Diljott

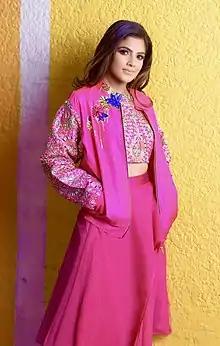

Diljott is an Indian actress who predominantly works in Hindi and Punjabi films. Her recently released Hindi Film 'Krispy Rishtey' as a lead actress on Jio Cinemas has gained her lot of admiration and acclaim for her acting performance. She has added elegance and grace in the latest Hindi ghazal project 'Jab Bhi Kisi Nigah Ne', music by talented musicians Sajid Wajid, sung by Padma Shri Mohammad Hussain and Padma Shri Ahmed Hussain. She won attention for her lead roles in films like "Khatre Da Ghuggu", "Teshan", "Yaar Annmulle 2", and "5 Weddings", Rang Ratta and songs 'Matwaliye', 'Patiala Peg', 'Diamond Koka', 'Pehli Mulaqat', 'Dard Ishq Hai', 'Will Forget','Wang Golden'. Her released singles include "Just Love You", “Tere Rang”, Akh Mataka" and "Maa Meri."